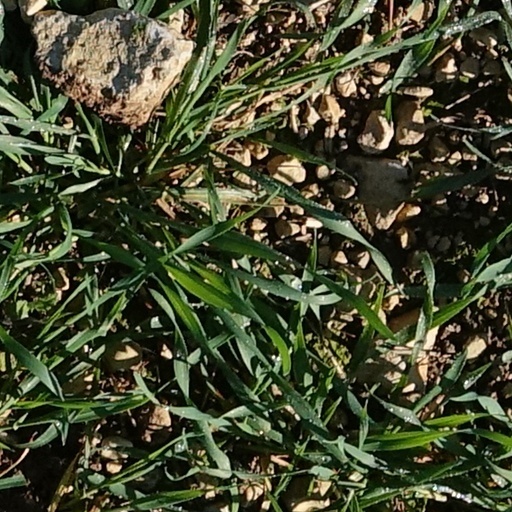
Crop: wheat